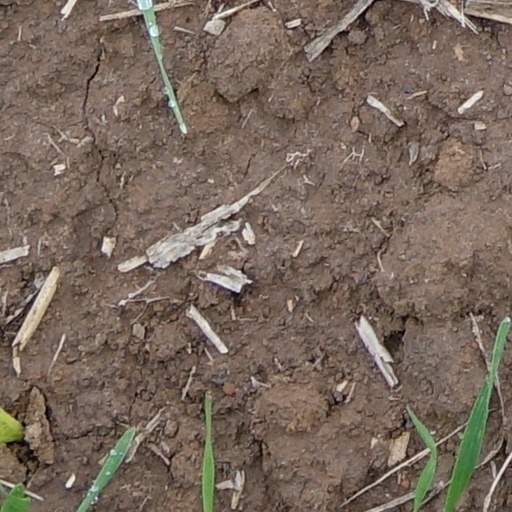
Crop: wheat